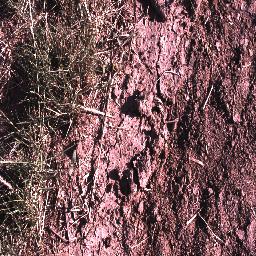
Label: negative